U5 spliceosomal RNA

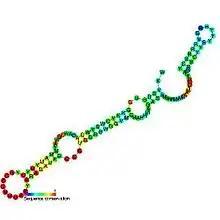
Predicted secondary structure and sequence conservation of U5

U5 snRNA is a small nuclear RNA (snRNA) that participates in RNA splicing as a component of the spliceosome. It forms the U5 snRNP ("small nuclear ribonucleoprotein") by associating with several proteins including Prp8 - the largest and most conserved protein in the spliceosome, Brr2 - a helicase required for spliceosome activation, Snu114, and the 7 Sm proteins. U5 snRNA forms a coaxially-stacked series of helices that project into the active site of the spliceosome. Loop 1, which caps this series of helices, forms 4-5 base pairs with the 5'-exon during the two chemical reactions of splicing. This interaction appears to be especially important during step two of splicing, exon ligation.